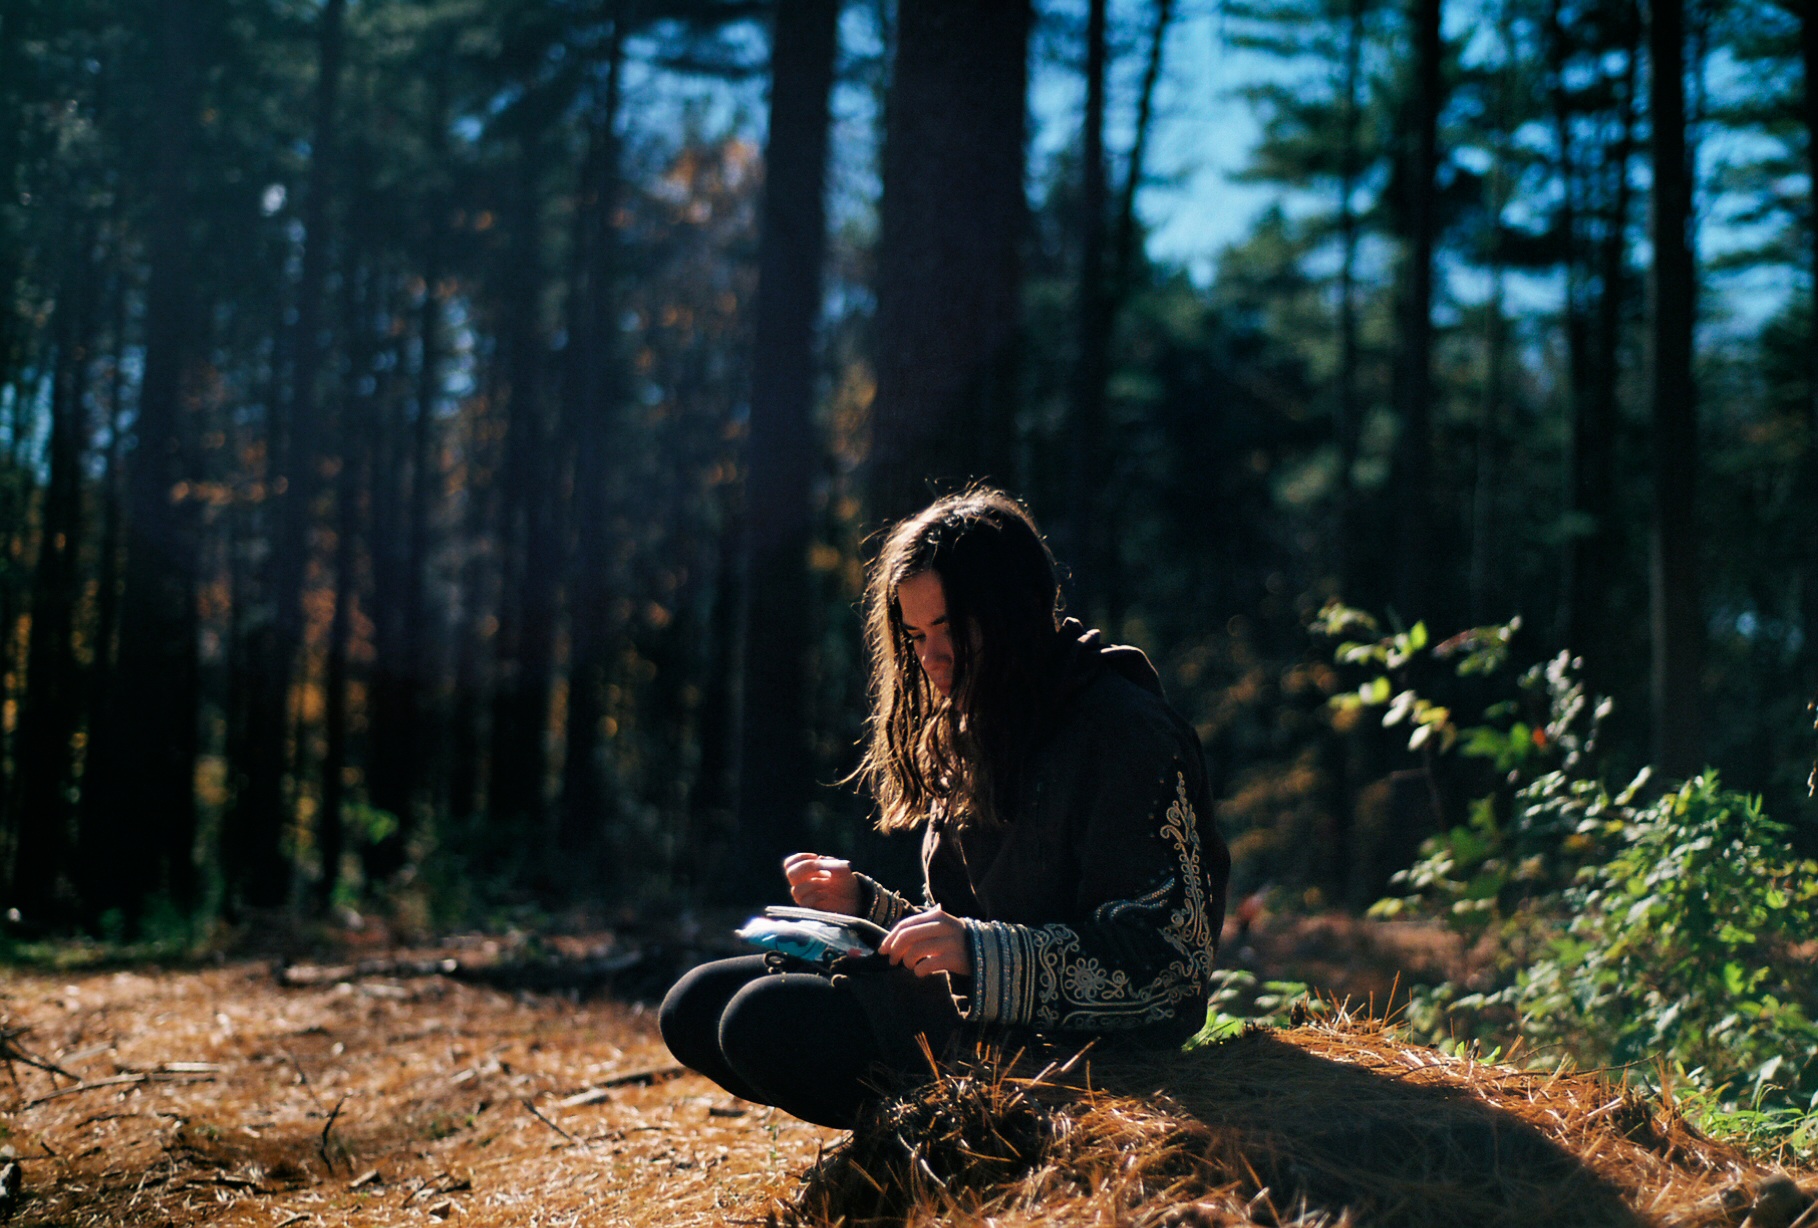
tree, nature, forest, wilderness, girl, sunlight, morning, leaf, green, autumn, journaling, pensive, writer, season, woodland, habitat, natural environment, woody plant